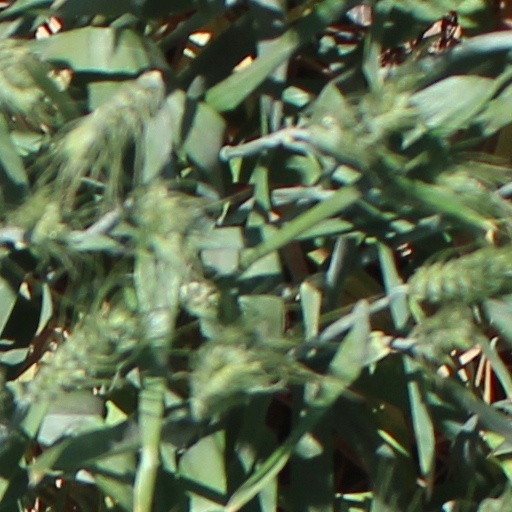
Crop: wheat